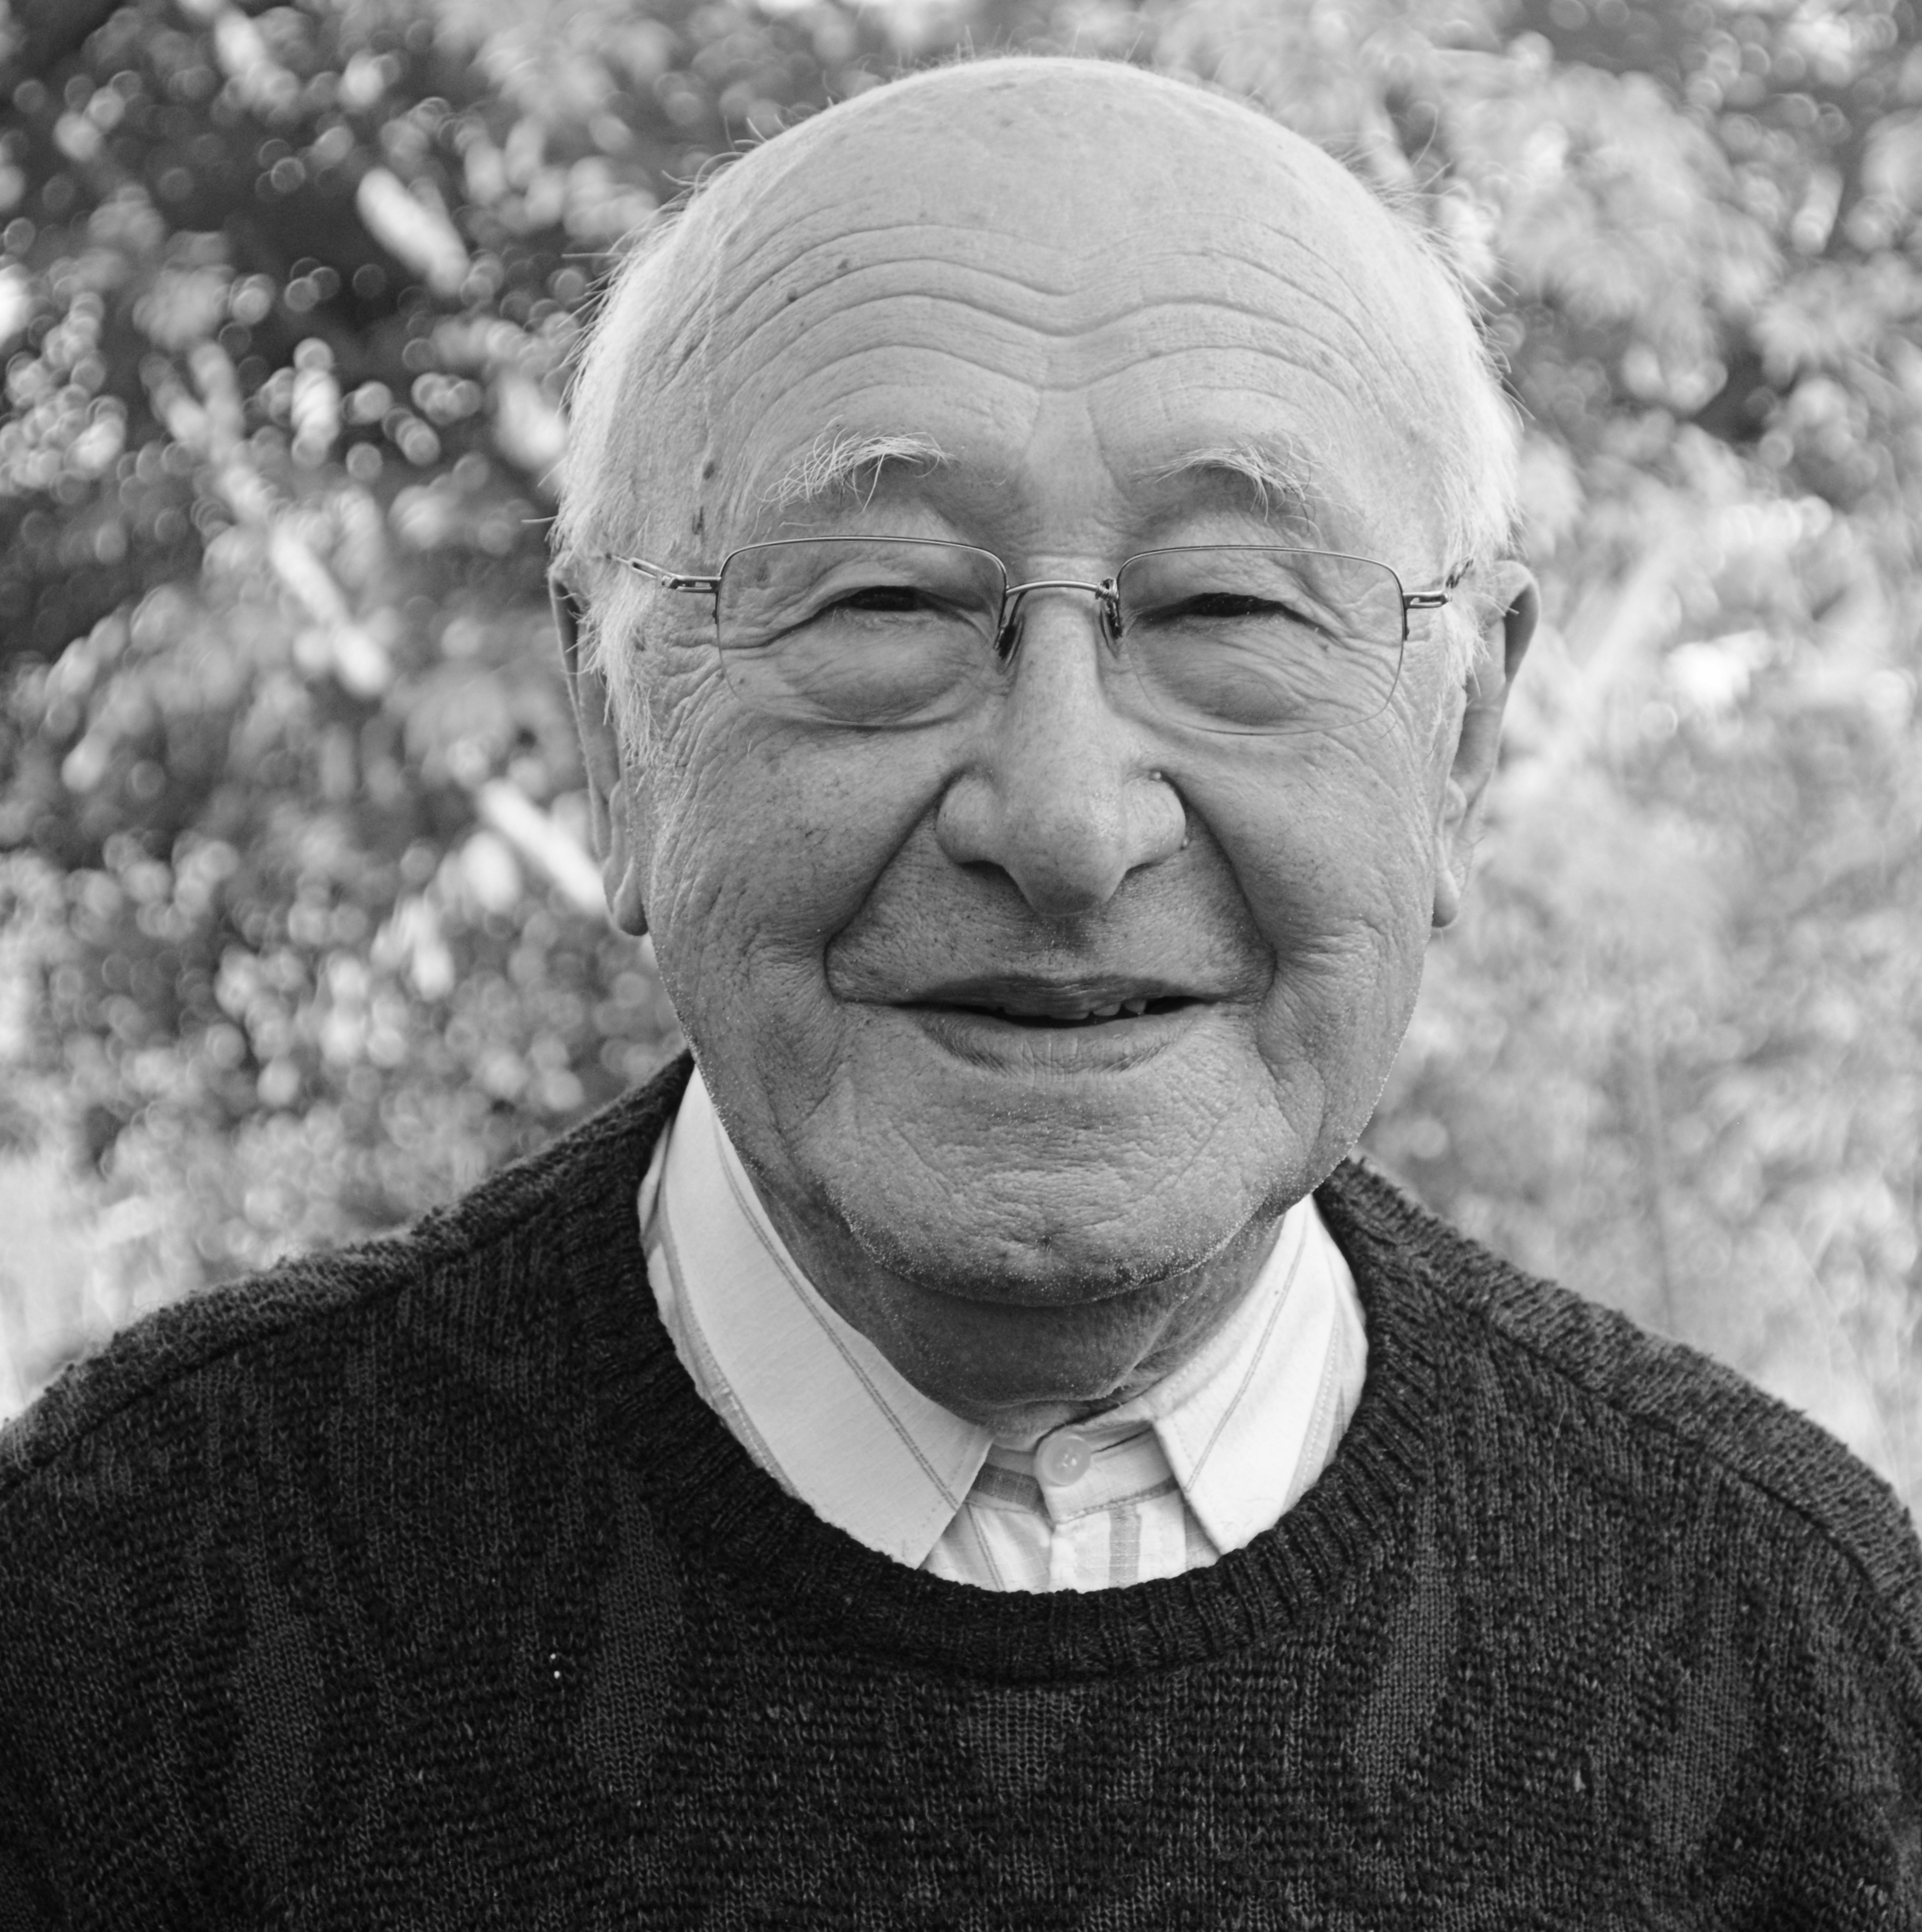
man, person, black and white, people, white, male, portrait, profession, black, monochrome, old man, senior citizen, elder, bald, face, glasses, head, photograph, elderly, old age, ancient times, grandparent, wrinkles, monochrome photography, abbot, baldness, eeuweling